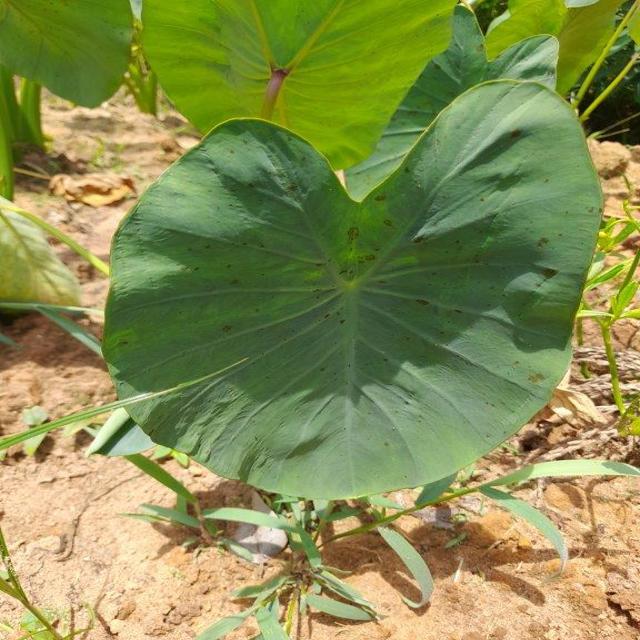
Label: Early_Blight